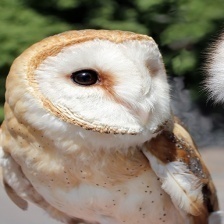
Species: BARN OWL
Scientific name: TYTO ALBA
ImageNet parent category: great_grey_owl